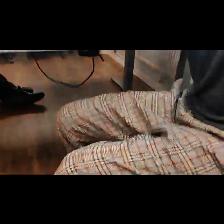
Label: Human